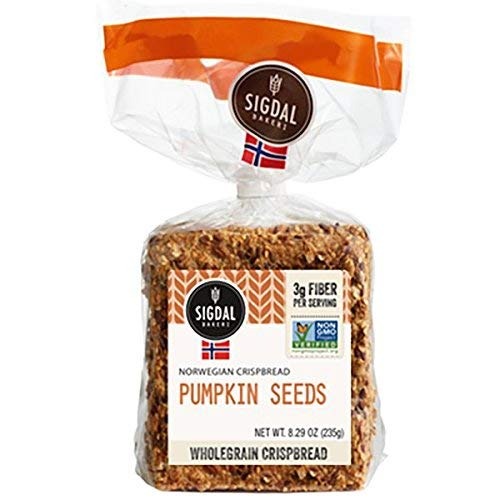
Item Name: Sigdal Crispbread Spelt & Pumpkin Seeds Wholegrain Norwegian CrispBread 8.29 Ounce(Pack of 6)
Bullet Point: Sigdal Crispbread Spelt & Pumpkin Seeds Wholegrain Norwegian CrispBread 8.29 Ounce(Pack of 6)
Product Description: Sigdal Crispbread Spelt & Pumpkin Seeds Wholegrain Norwegian CrispBread 8.29 Ounce(Pack of 6)
Value: 49.74
Unit: Ounce

Price: 21.9